Reto Berra

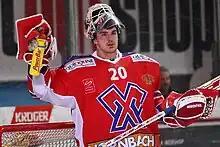
Berra with EHC Biel in 2010

Moving to EHC Biel for the 2009–10 NLA season, Berra became the team's starting goaltender and appeared in 40 games, posting a win–loss record of 16–20 and a goals against average (GAA) of 3.36. He improved over the following seasons, culminating in 2011–12 when he was named the NLA's goaltender of the year after posting a 23–26 record with Biel and a 2.45 GAA. As he played with Biel in the 2012–13 NLA season, Berra's NHL playing rights were traded by the Blues on 1 April 2013. The Calgary Flames acquired his rights, along with Mark Cundari and a first-round draft selection, in exchange for defenceman Jay Bouwmeester.